Roppongi 3K

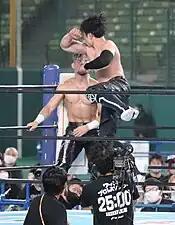
Sho and Yoh facing off against each other at Wrestle Grand Slam in MetLife Dome

Roppongi 3K entered their third Super Junior Tag Tournament in October 2019, winning five matches out of seven and scoring 10 points like the previous year to advance to the finals on November 3 at Power Struggle, where they defeated Suzuki-gun (El Desperado and Yoshinobu Kanemaru) to become the first three-time winners of the tournament. As the result, they received a match for the IWGP Junior Heavyweight Tag Team Championship against Bullet Club (El Phantasmo and Taiji Ishimori) on January 5, 2020, at Wrestle Kingdom 14; they were successful at the event, becoming four-time champions and gaining their first win at Wrestle Kingdom. However, during the New Japan Cup of 2020, Yoh injured his knee in a tournament match against Bushi and both had to relinquish their championships. While Yoh was away, Sho was making a lot of impact by himself, disputing the NEVER Openweight Championship against Shingo Takagi, the vacated NEVER Openweight 6-Man Tag Team Championship and even the IWGP Junior Heavyweight Championship against Hiromu Takahashi. When Yoh returned in March 2021, he focused on teaming with his partner again to regain the titles they never lost from then-champions Desperado and Kanemaru. On April 4 at Sakura Genesis, Roppongi 3K regained their belts by defeating Desperado and Kanemaru. However, on June 23, they once again lost the belts to the very same team they dropped them to two years prior, Phantasmo and Ishimori. This initiated friction between the two, due to Yoh getting pinned in every match they were involved. It all came to a head on August 16, when the team was shockingly eliminated following an 0–3 start at the Super Junior Tag League (with Yoh once again getting pinned or submitting in every match) and after another loss to Desperado and Kanemaru, Sho attacked Yoh, ending their eight-year partnership. Both faced each other at Wrestle Grand Slam in MetLife Dome on September 4, where Sho defeated Yoh by submission, and after the match, it was revealed that Sho was defecting from Chaos to Bullet Club, being part of Evil's sub-group, House of Torture. Following the loss, Yoh was inactive in the ring, until November, where he participated in the Best of the Super Juniors tournament. Yoh finished second in the block with 14 points, overtaking Sho who he defeated on the final day, avenging his loss in Tokorozawa. However, in the Best of the Super Juniors final, Yoh would lose to Takahashi.